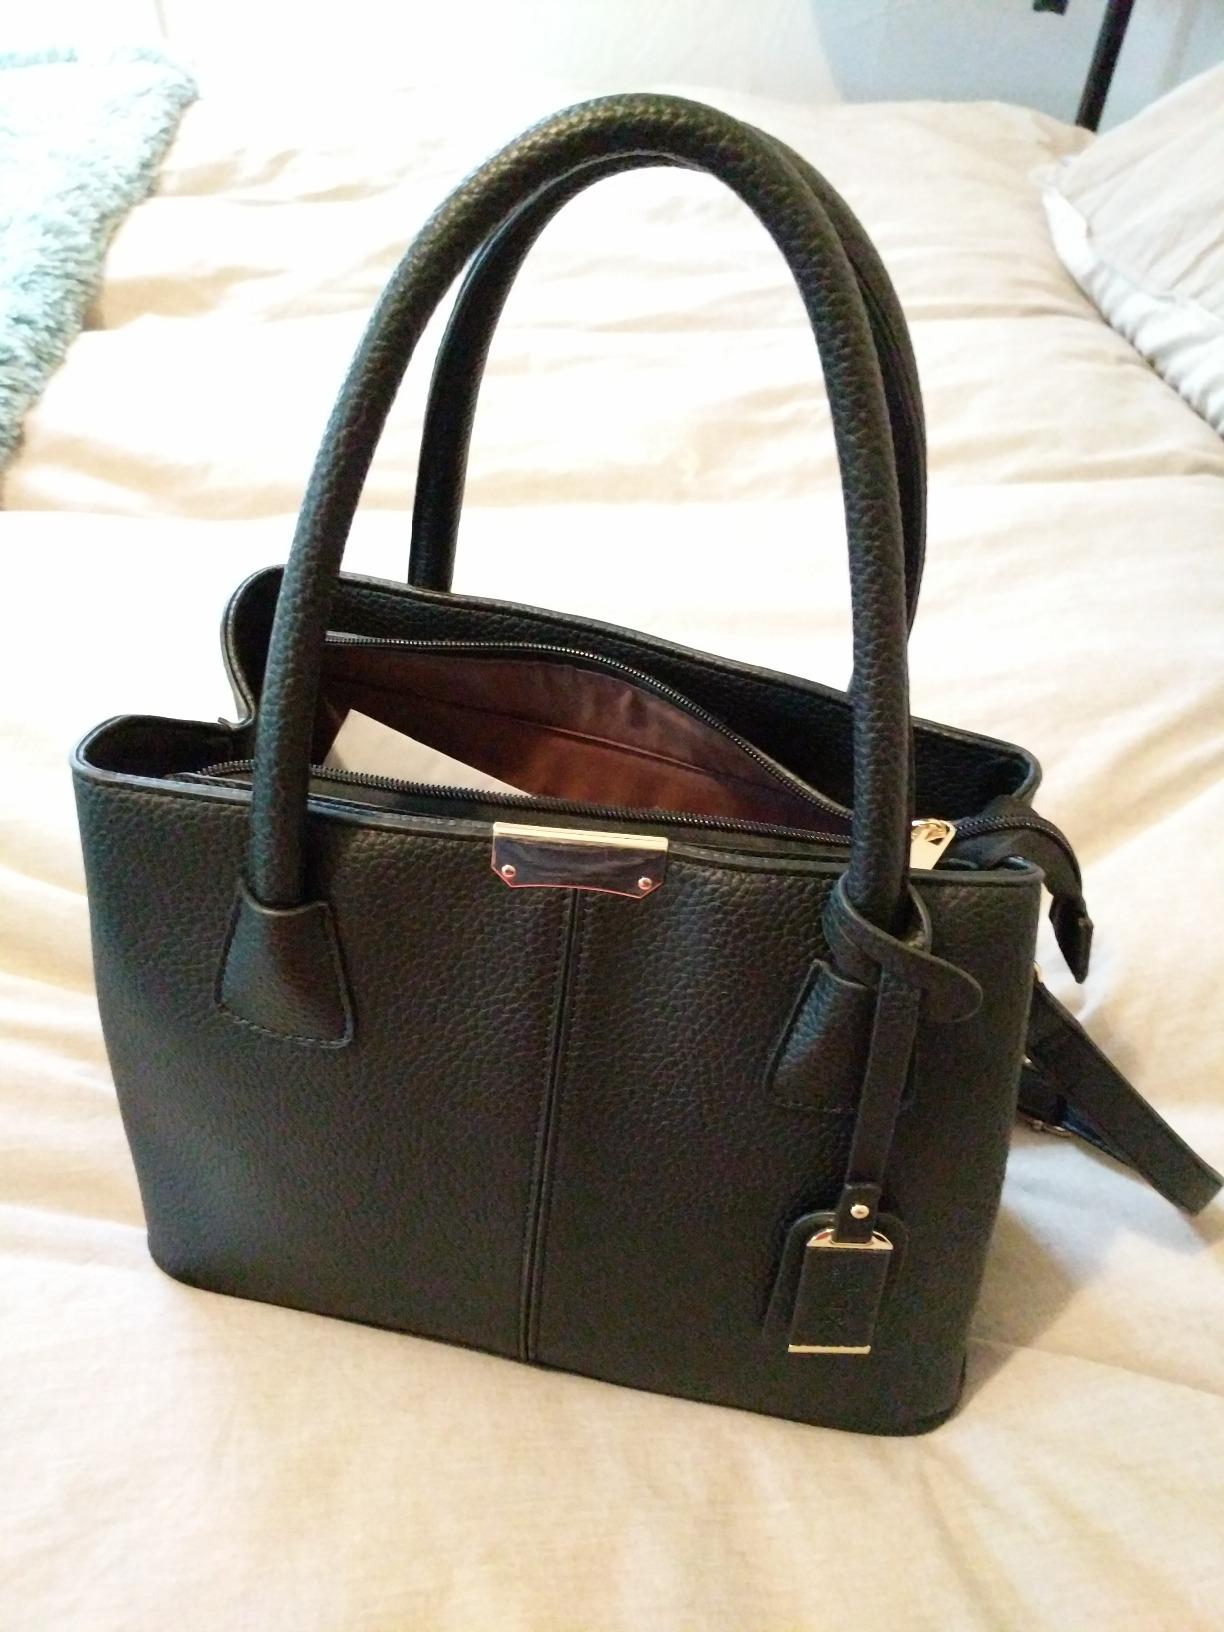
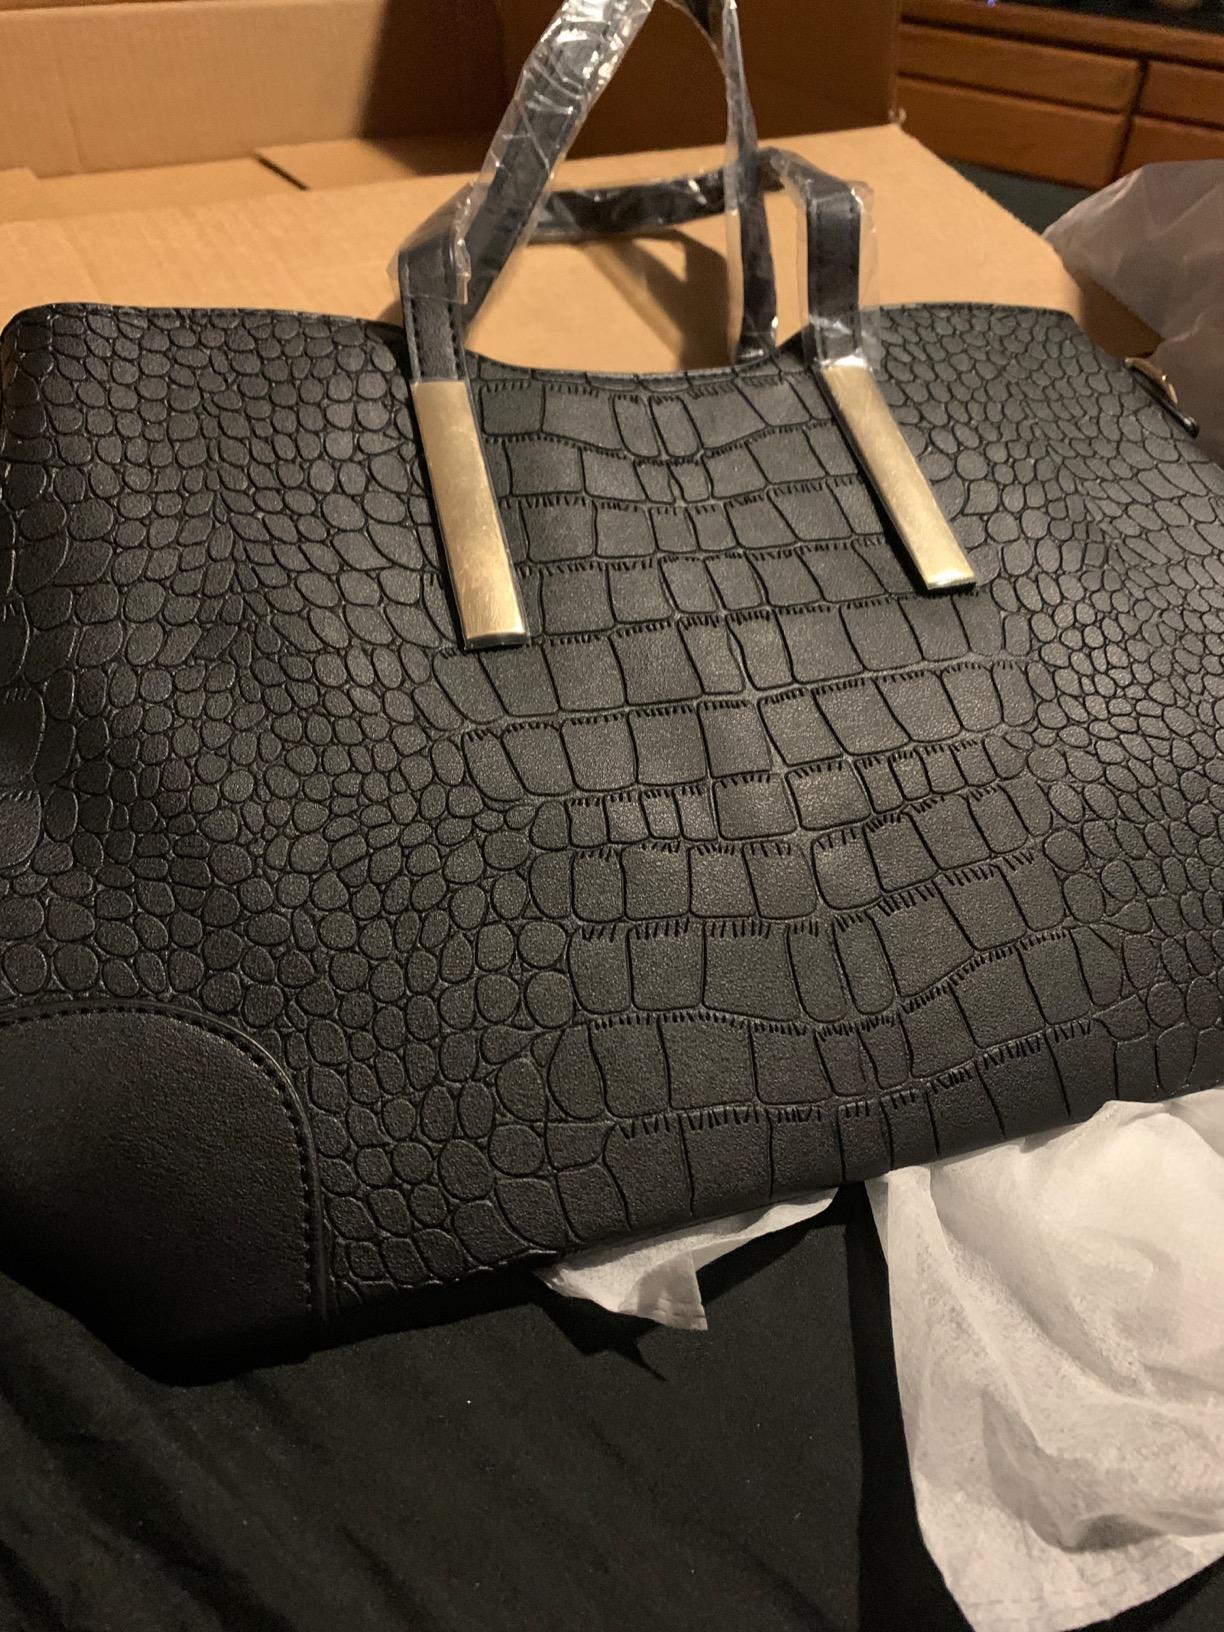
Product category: accessories_handbag
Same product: no